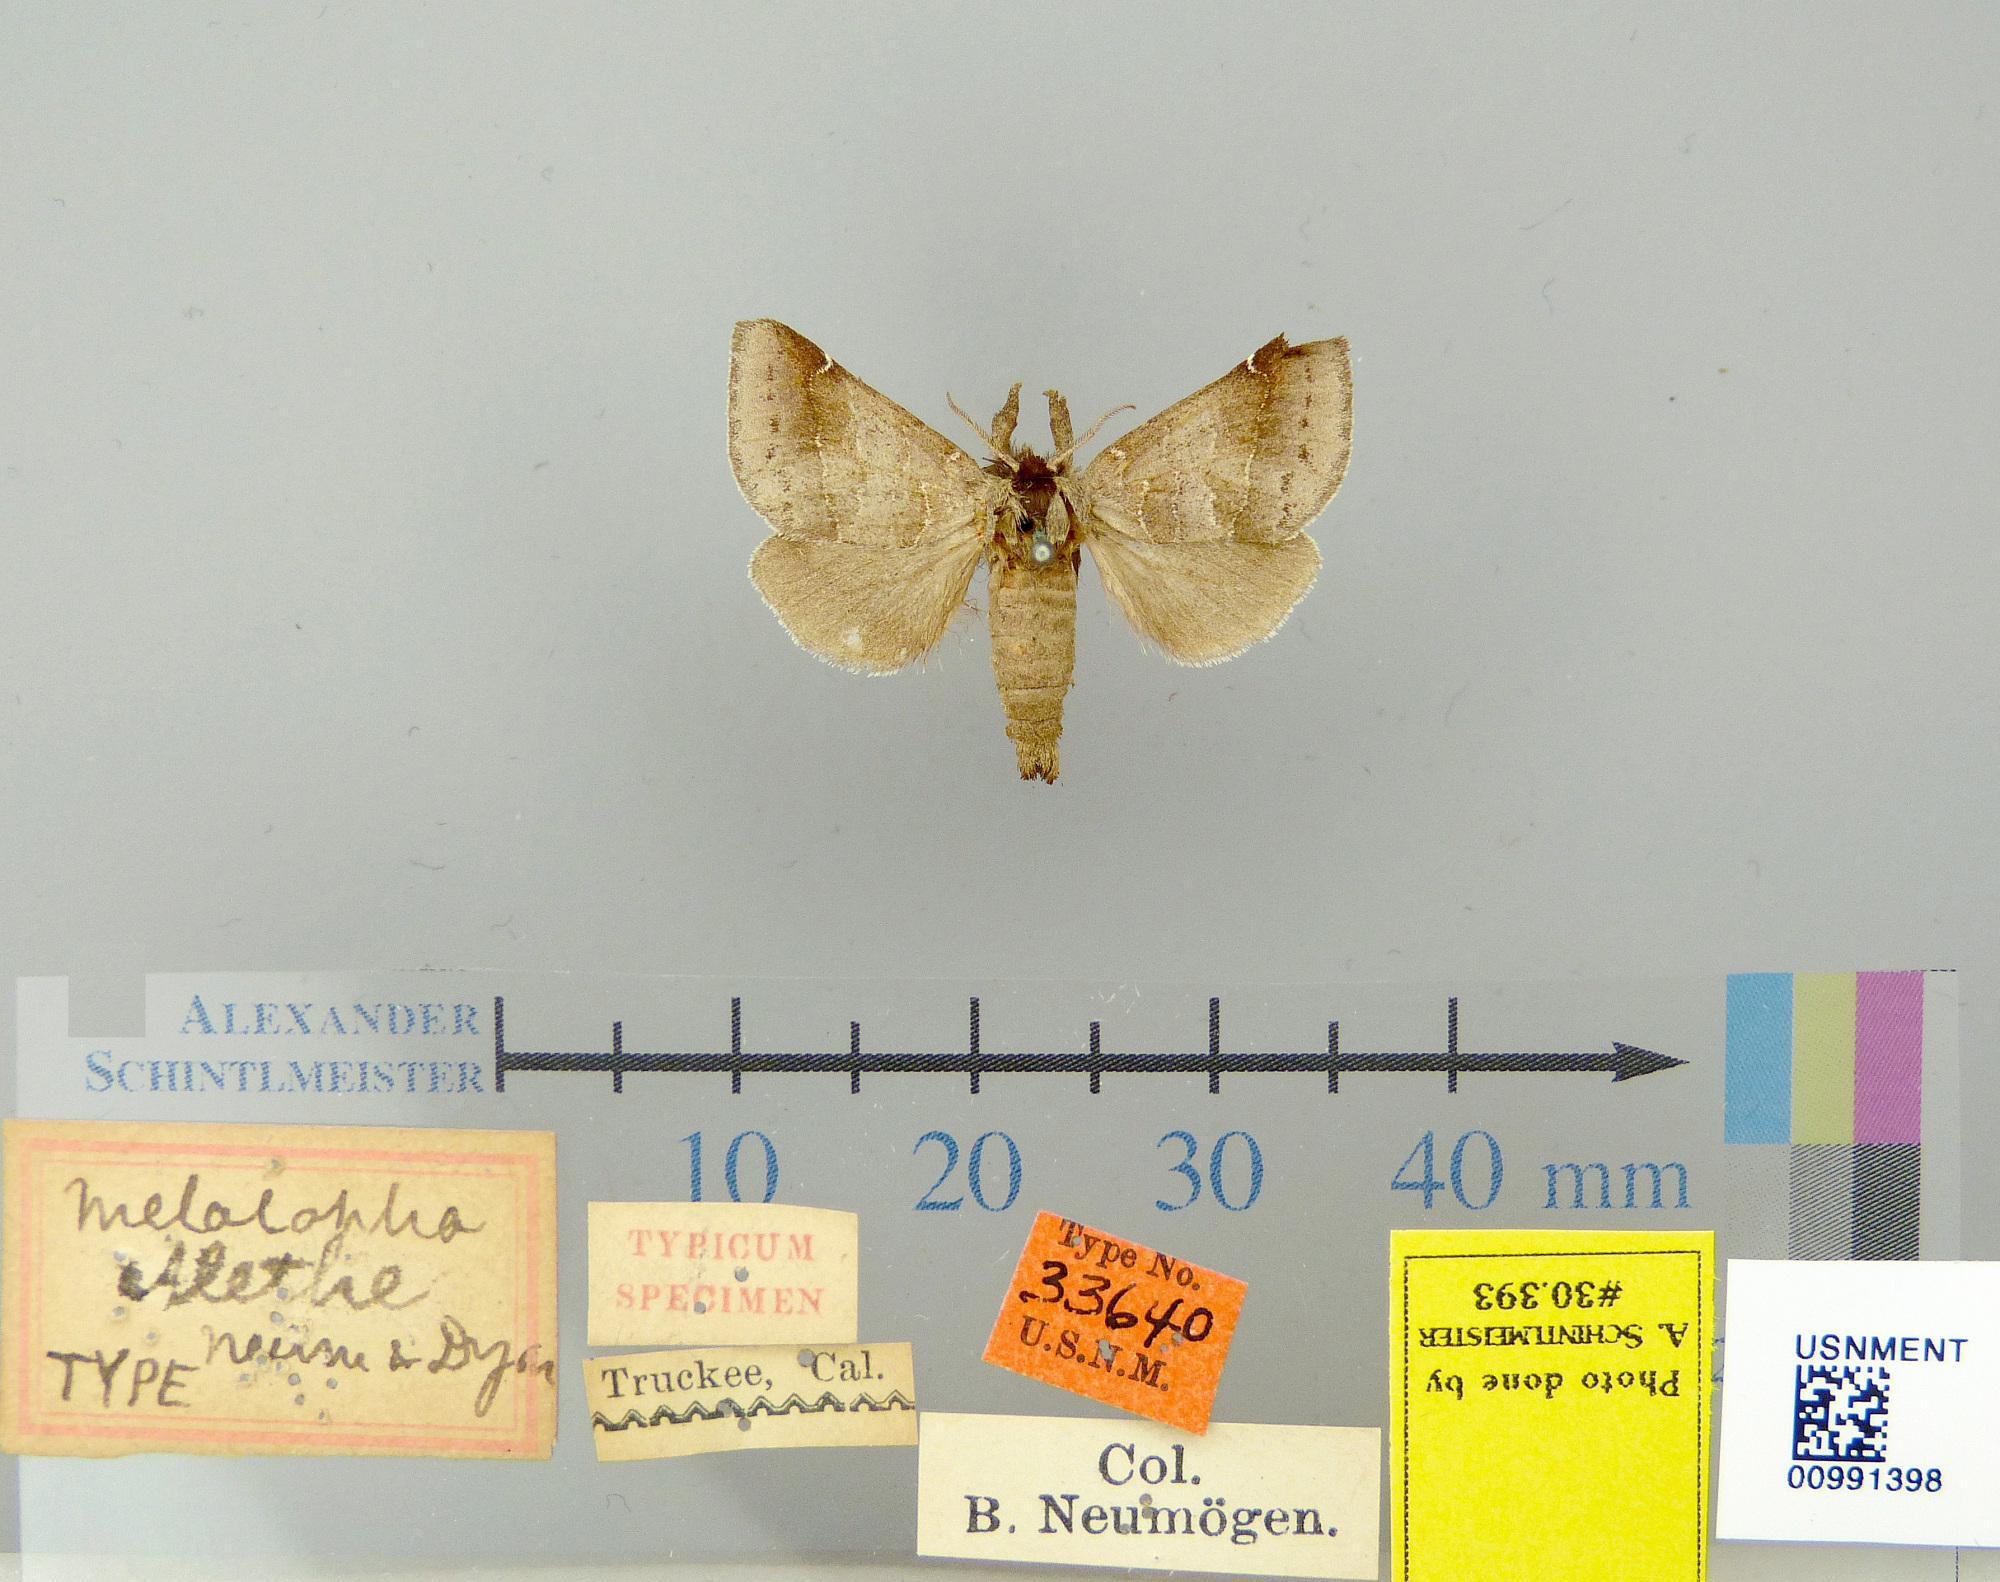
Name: Melalopha alethe
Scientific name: Melalopha alethe Neumoegen & Dyar, 1893
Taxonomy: Animalia, Arthropoda, Insecta, Lepidoptera, Notodontidae
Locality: Truckee, Nevada, California, United States